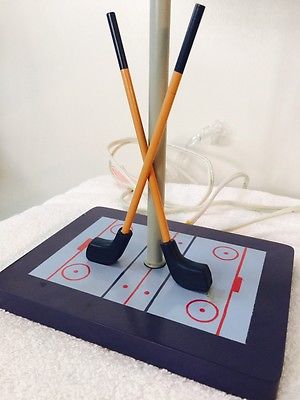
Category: lamp